1982 Tour de France, Stage 11 to Stage 21

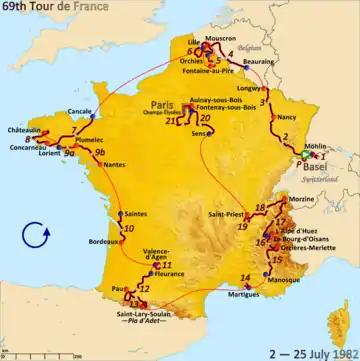
Route of the 1982 Tour de France

The 1982 Tour de France was the 69th edition of Tour de France, one of cycling's Grand Tours. The Tour began in Basel, Switzerland with a prologue individual time trial on 2 July and Stage 11 occurred on 14 July with an individual time trial from Valence d'Agen. The race finished on the Champs-Élysées in Paris on 25 July.